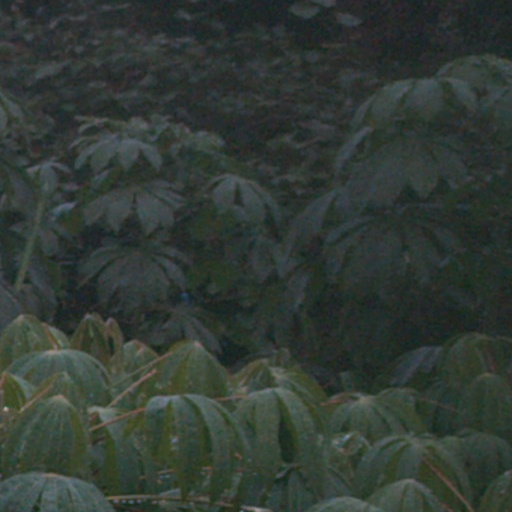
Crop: cassava